Bjorn Ruytinx

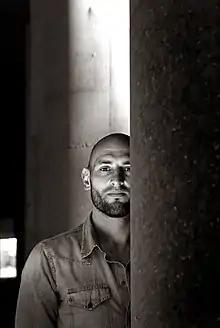
Bjorn Ruytinx, is a retired Belgian football player

Bjorn 'El Toro' Ruytinx (born 18 August 1980) is a retired Belgian professional football player who last played for Halen in the Belgian Provincial Leagues as a forward.